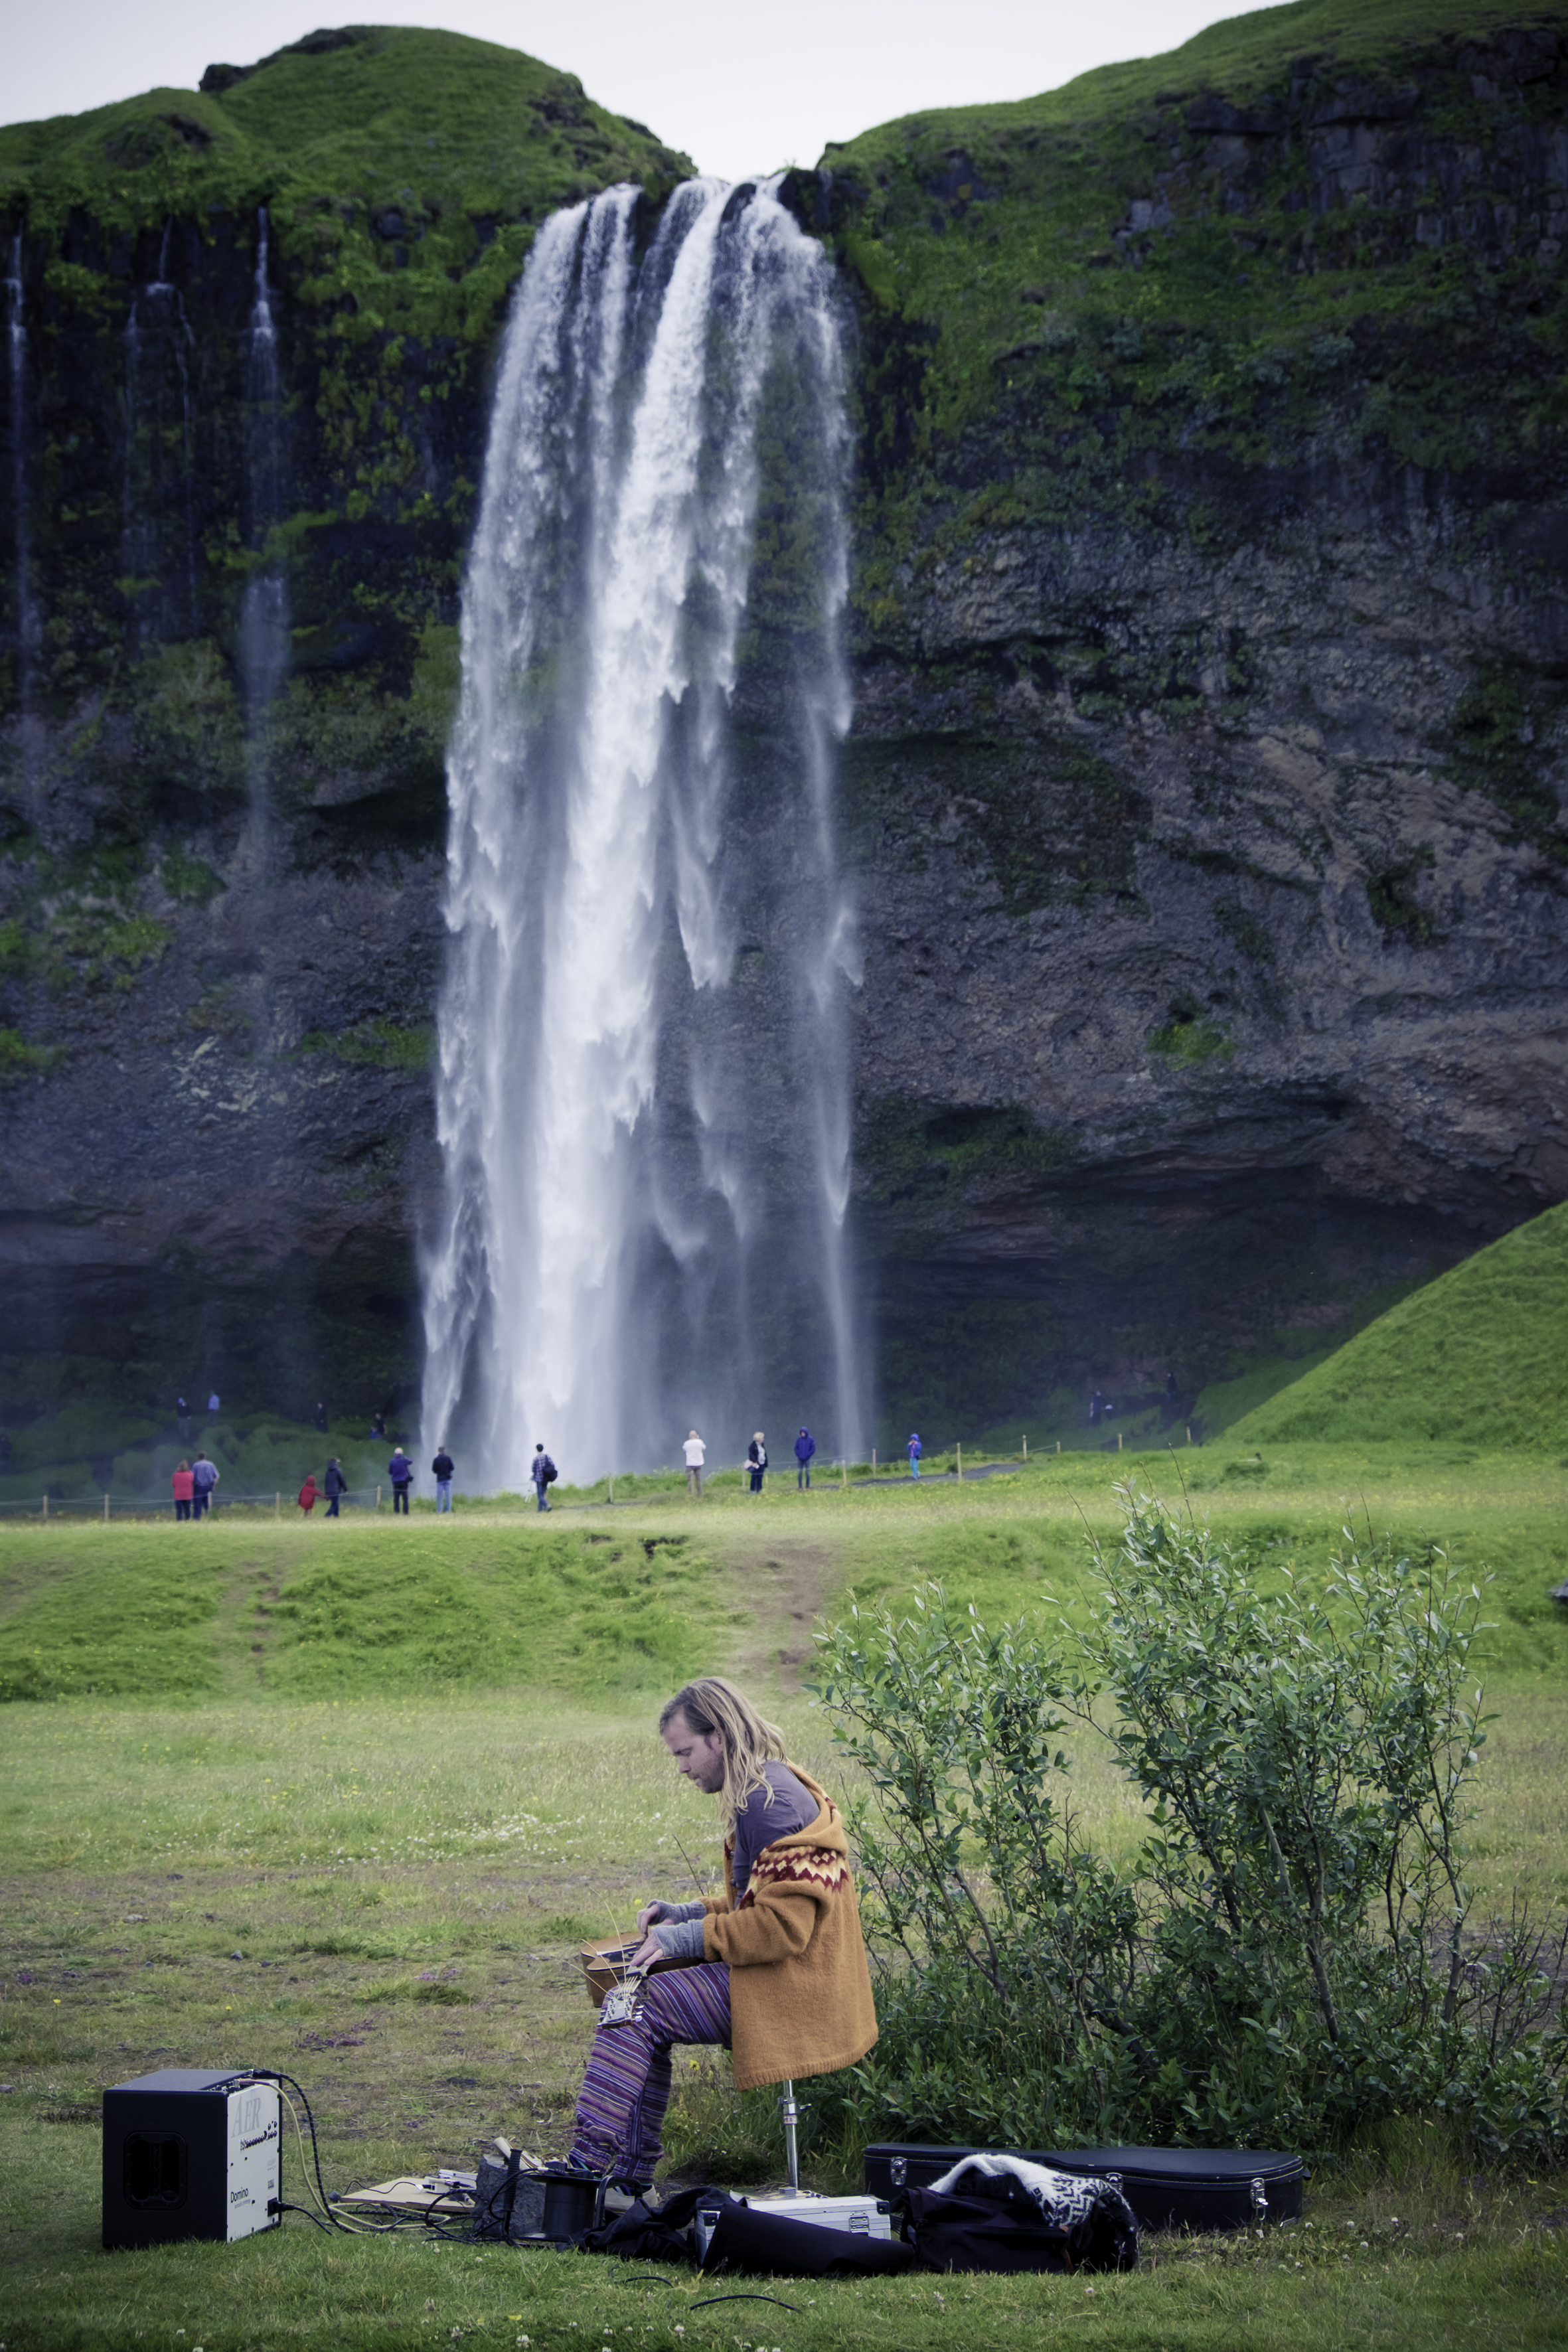
water, waterfall, lake, travel, cliff, fujifilm, iceland, terrain, body of water, south, is, ngc, fuji, water feature, fujixt1, fujix, seljalandsfoss